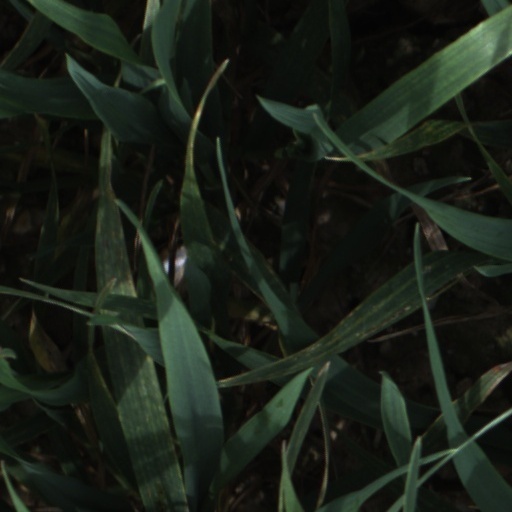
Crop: wheat